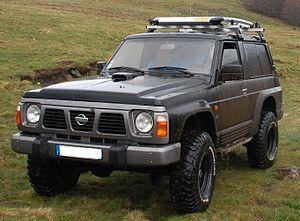
Patrol GR Y60
Le Nissan Patrol est le 4x4 phare de la marque japonaise du même nom.